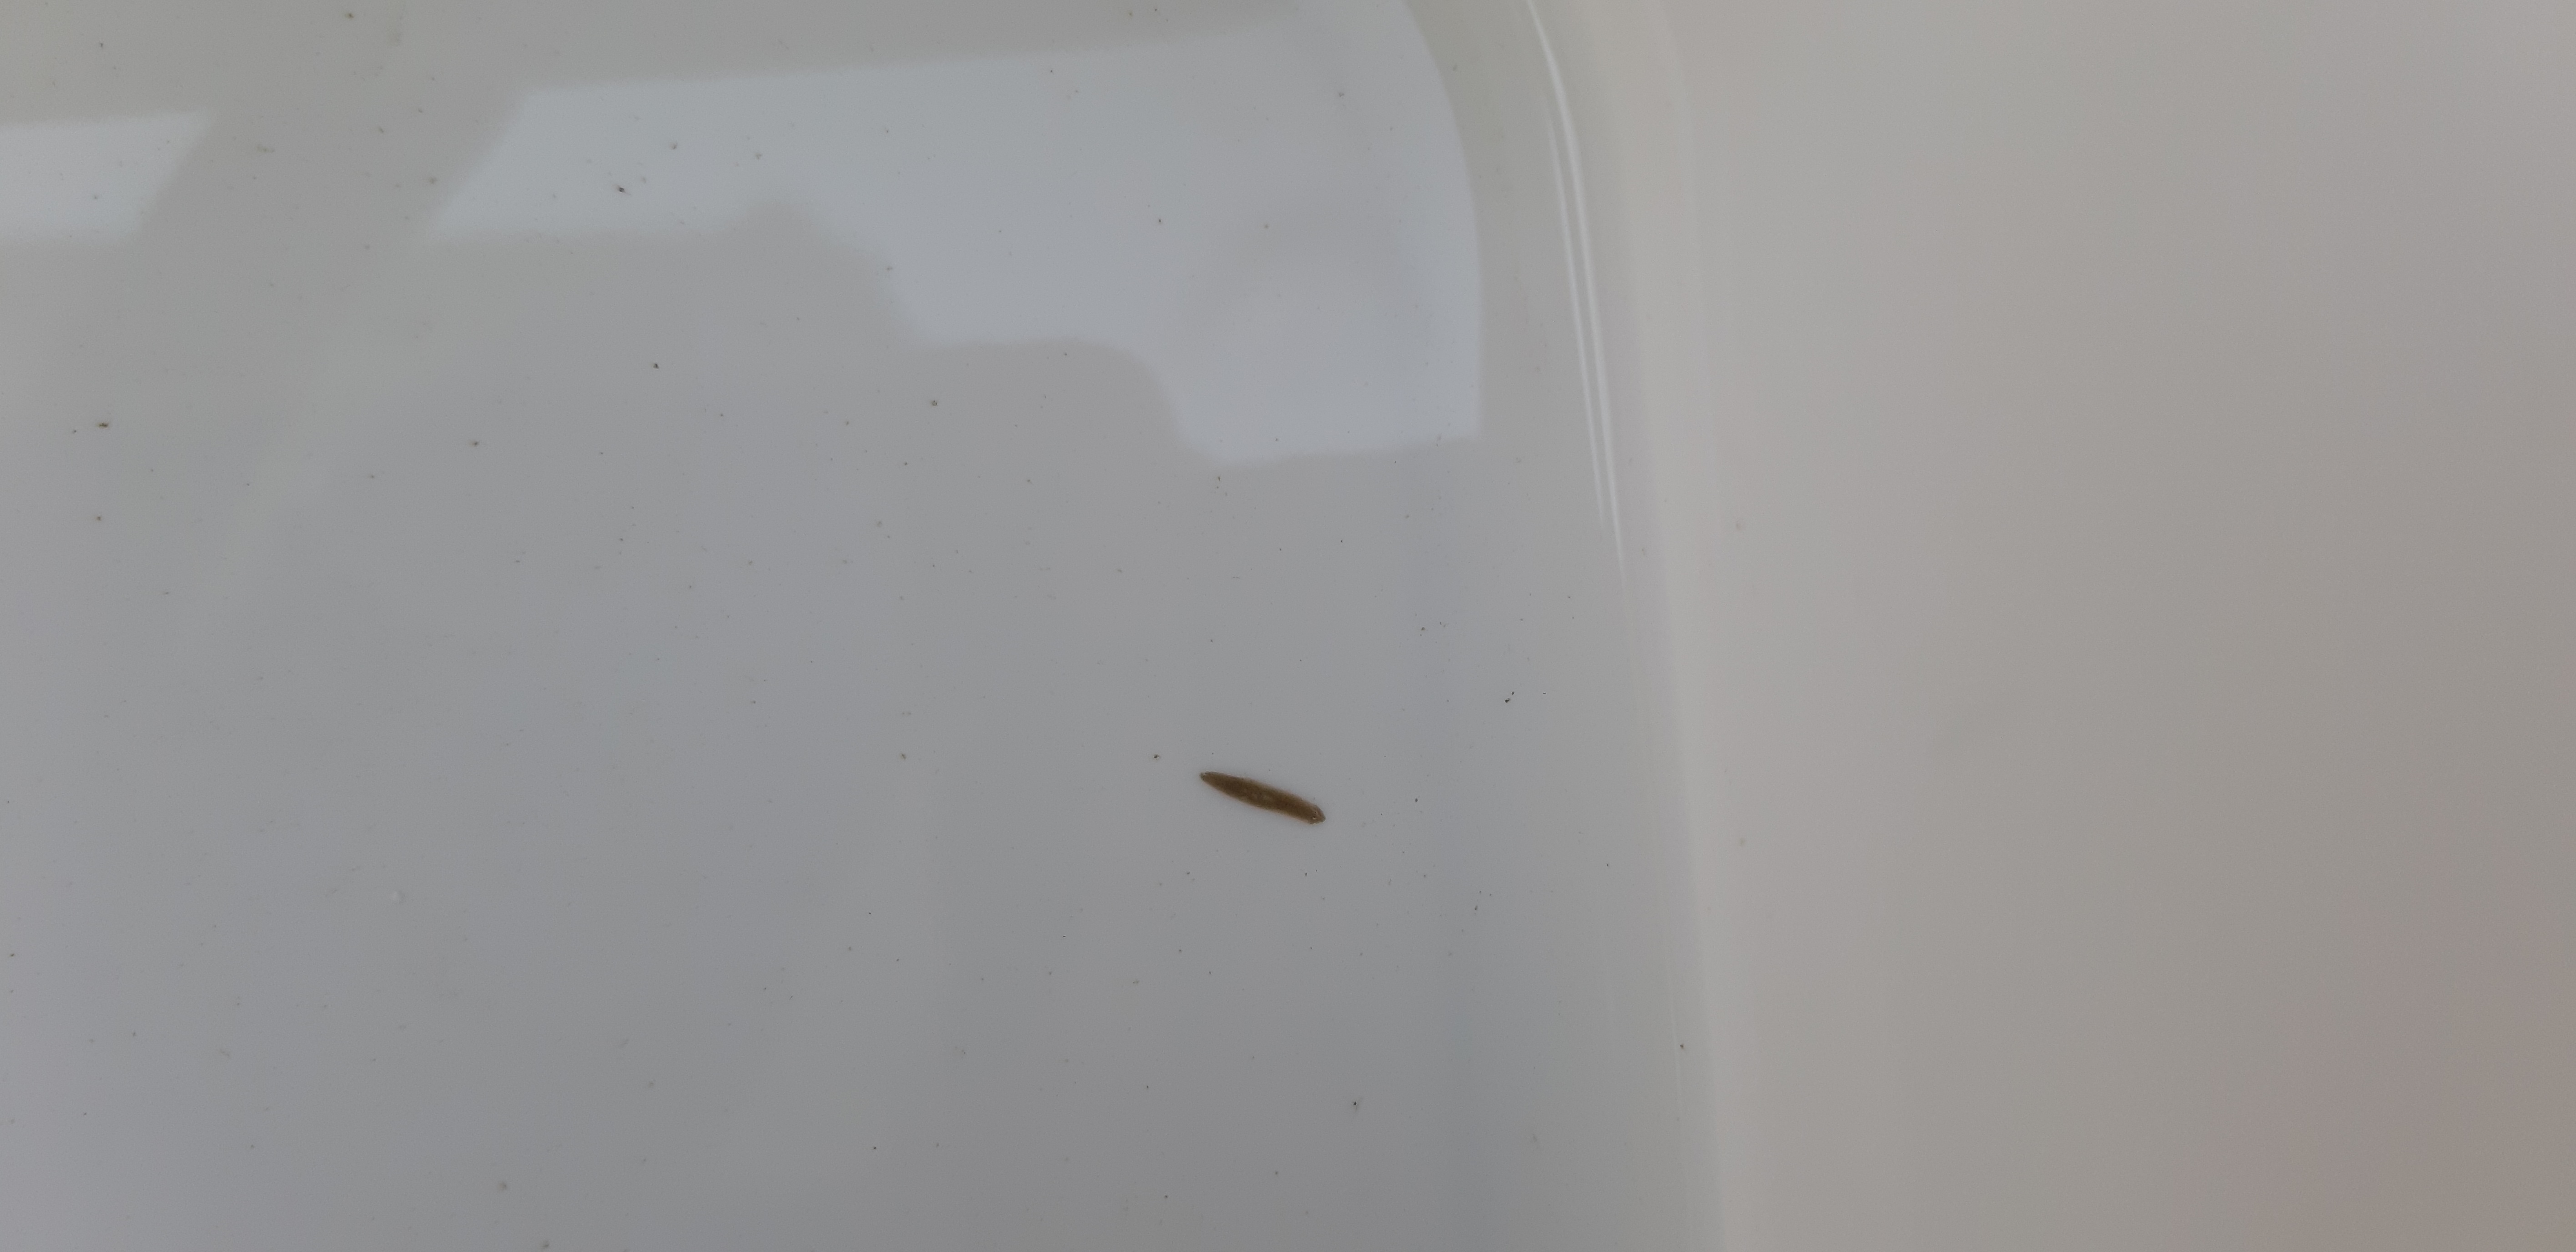
Macroinvertebrate group: flat_worms